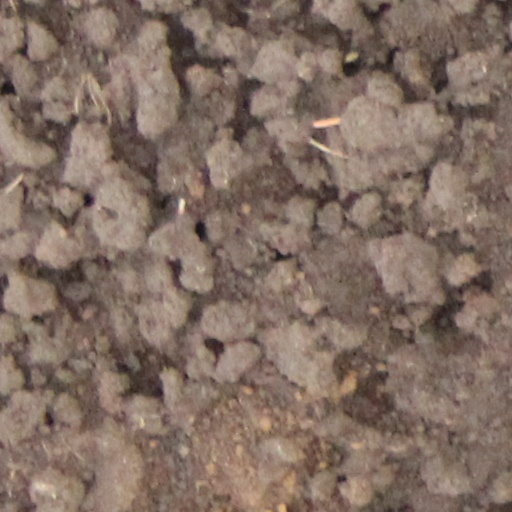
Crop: wheat